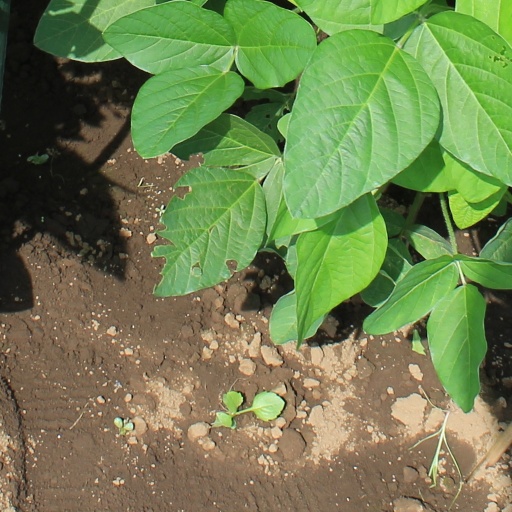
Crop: soybean